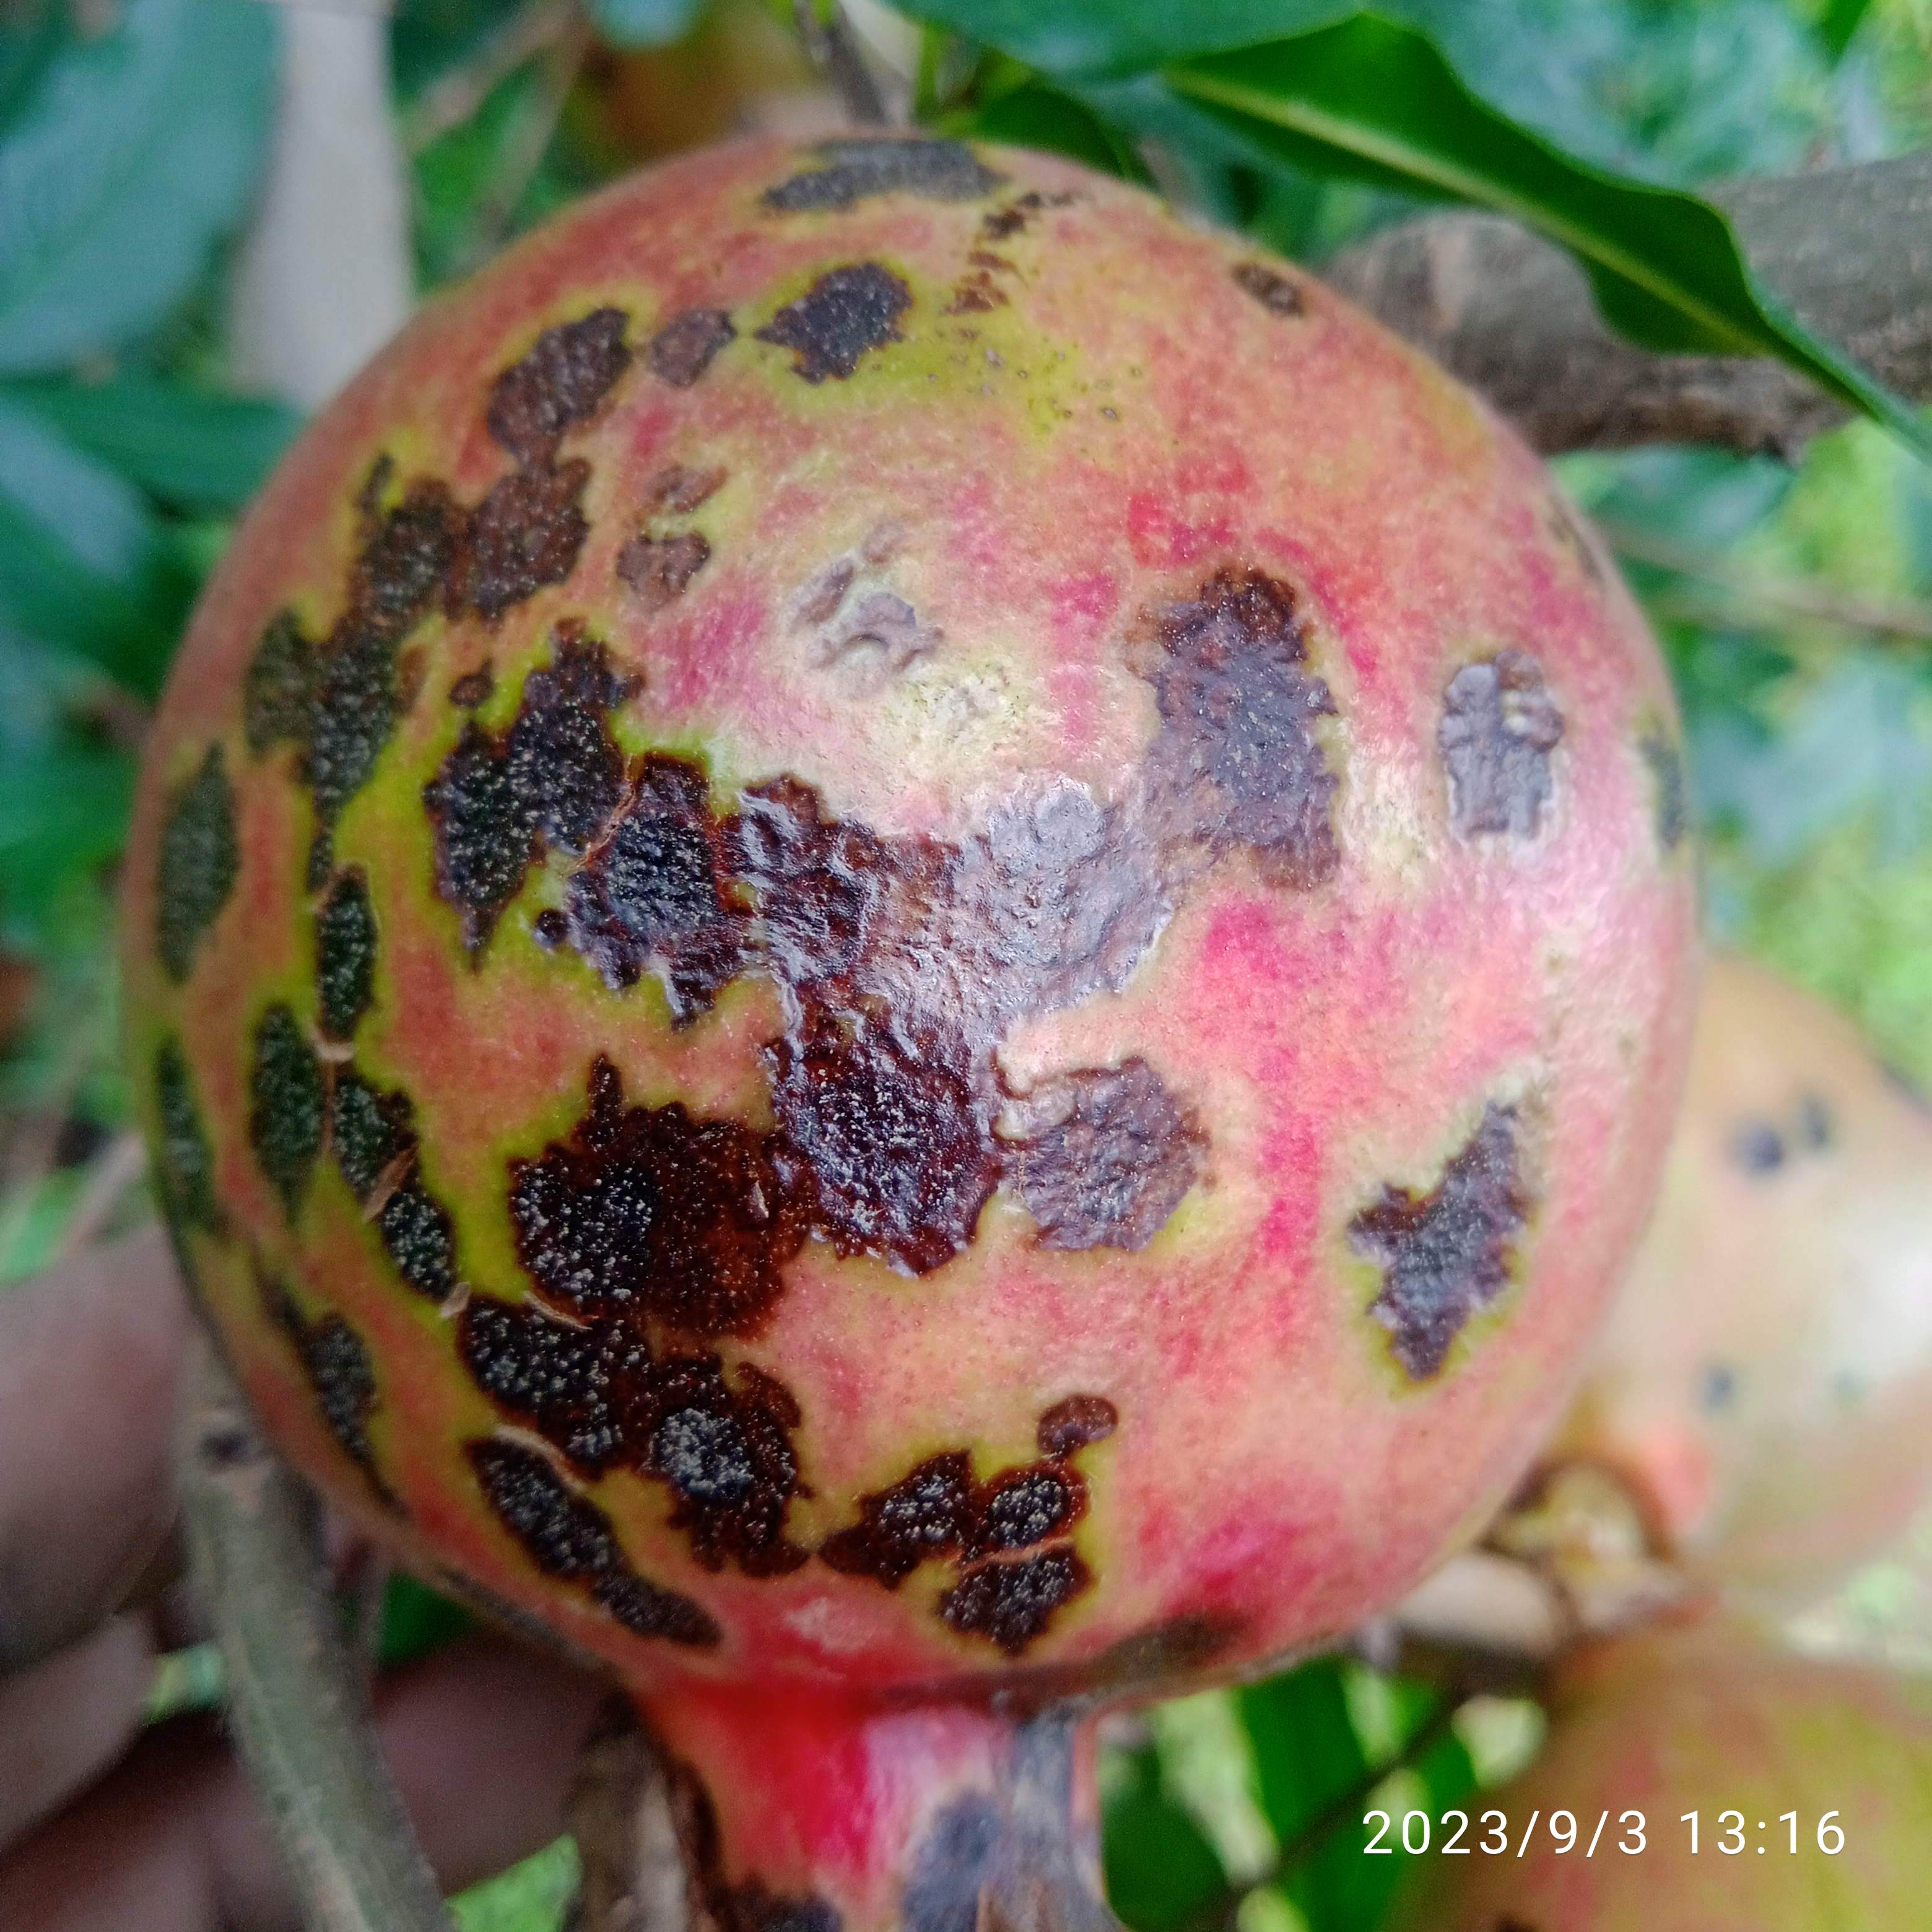
Label: Anthracnose